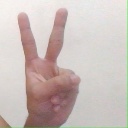
अक्षर: क